Poplar admiral

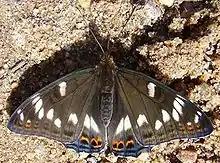
Poplar Admiral with opened wings

They are attracted to foul smells, such as those given off by carrion or dung. The butterflies use their proboscis to draw important minerals from the sap of trees, from the ground or also from sweat. They do not visit flowers. An important study about the life of this species in central France has been done by Jacques Boudinot.